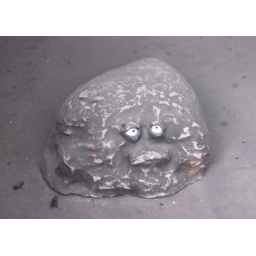
Sad rock trapped in an old school building North Bloomfield